Lauren O'Farrell

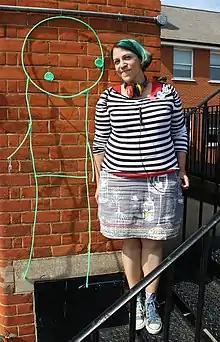
Lauren O'Farrell

Lauren O'Farrell, (born 1977) also known as Deadly Knitshade, is an English author and artist. She is best known for playing a major part in the beginnings of the UK graffiti knitting street art scene, creating the Stitch London craft community and founding graffiti knitting and craft collective Knit the City.